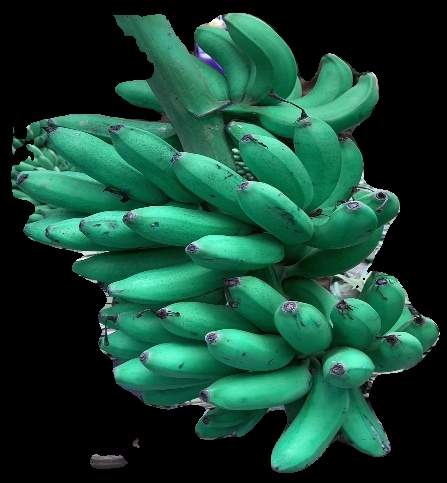
Variety: rasbale
Grade: grade1